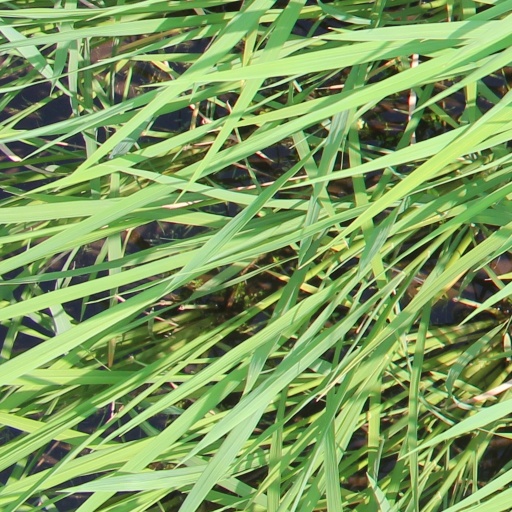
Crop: rice